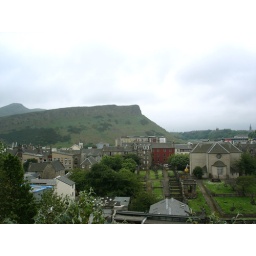
Like the hill that the castle sits upon, this hill was created by an extinct volcano.